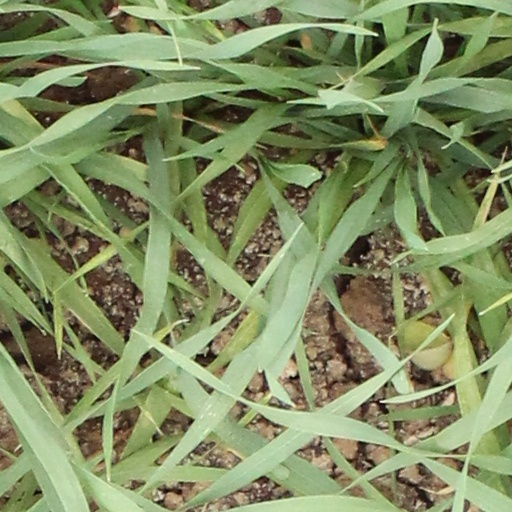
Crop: wheat